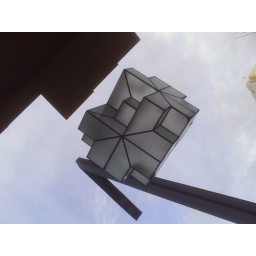
cool strret lamps down the main street in Granada